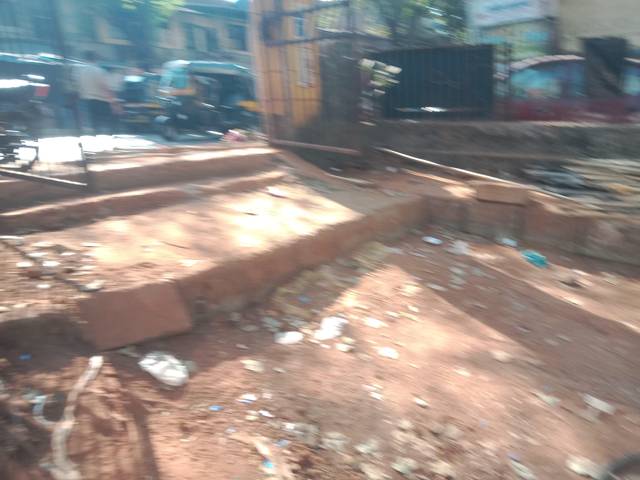
Region: India
Coordinates: 19.095, 72.902